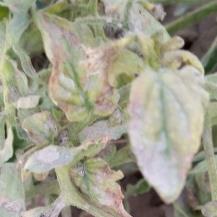
Crop: Tomato
Condition: virosis-d